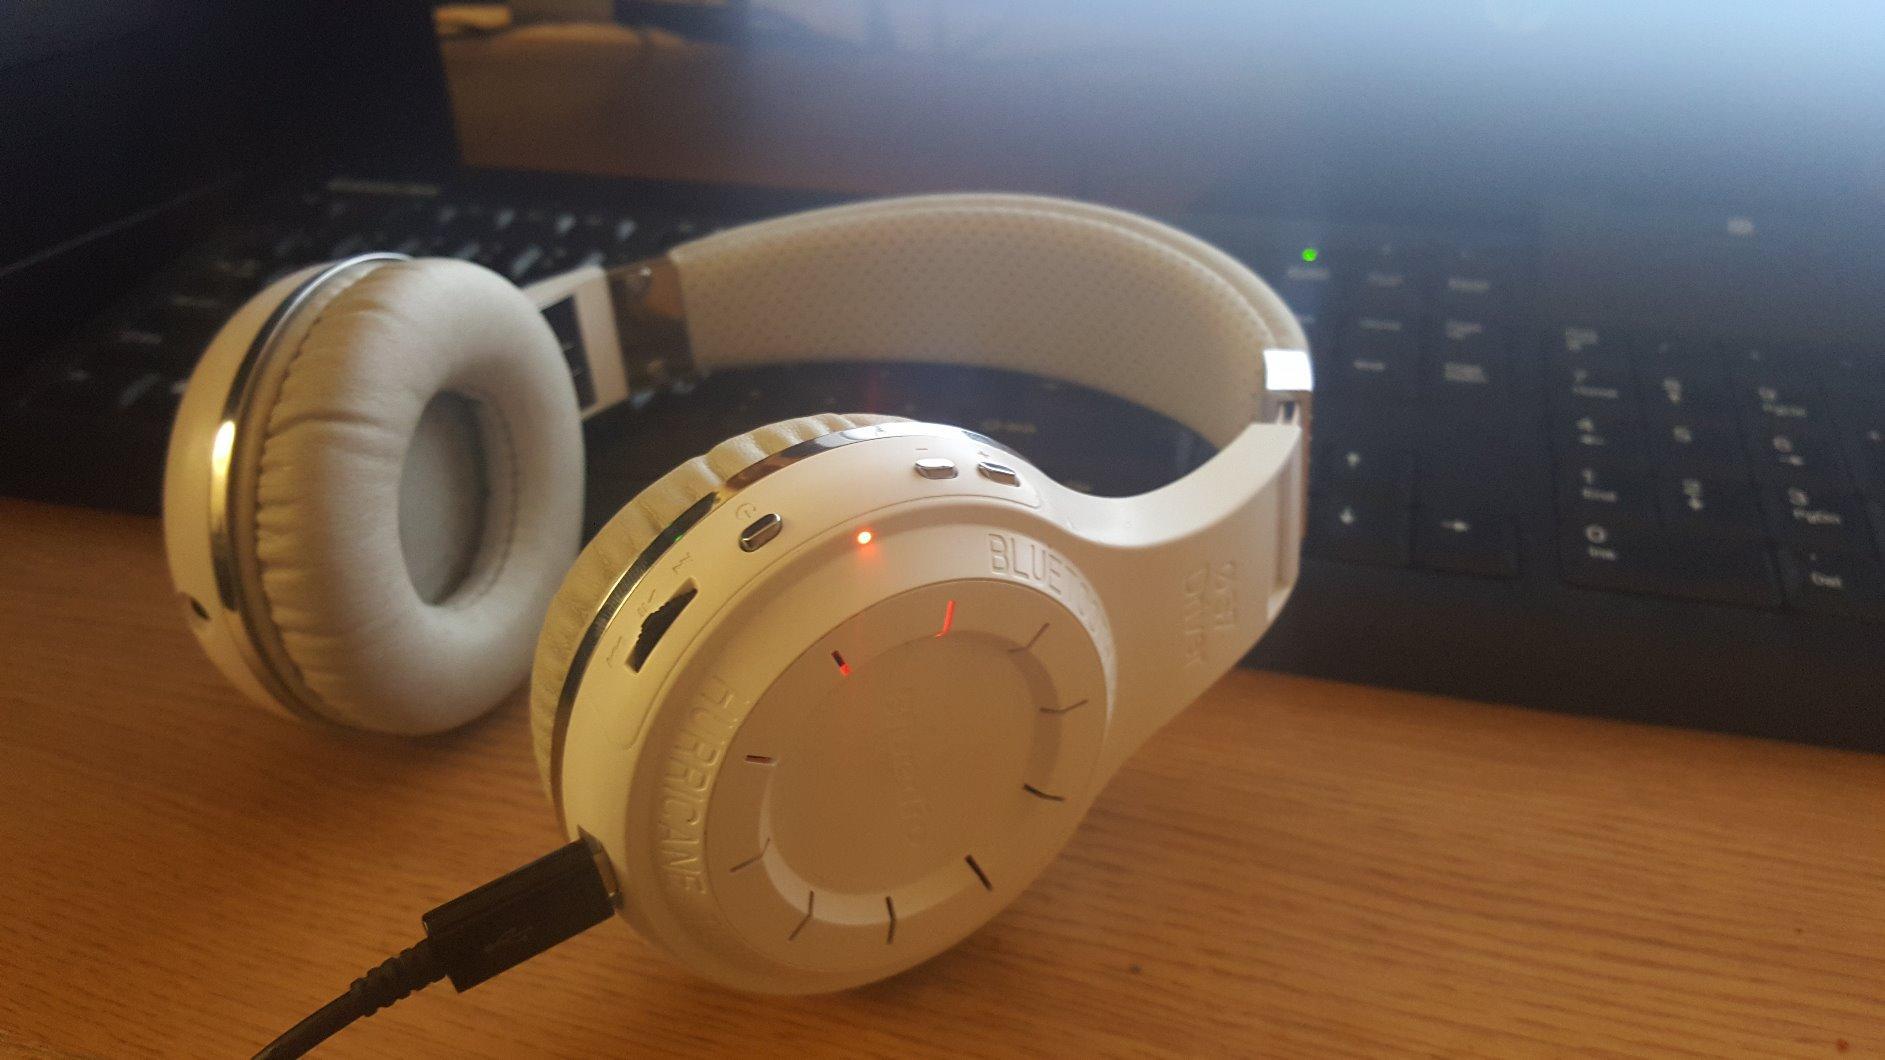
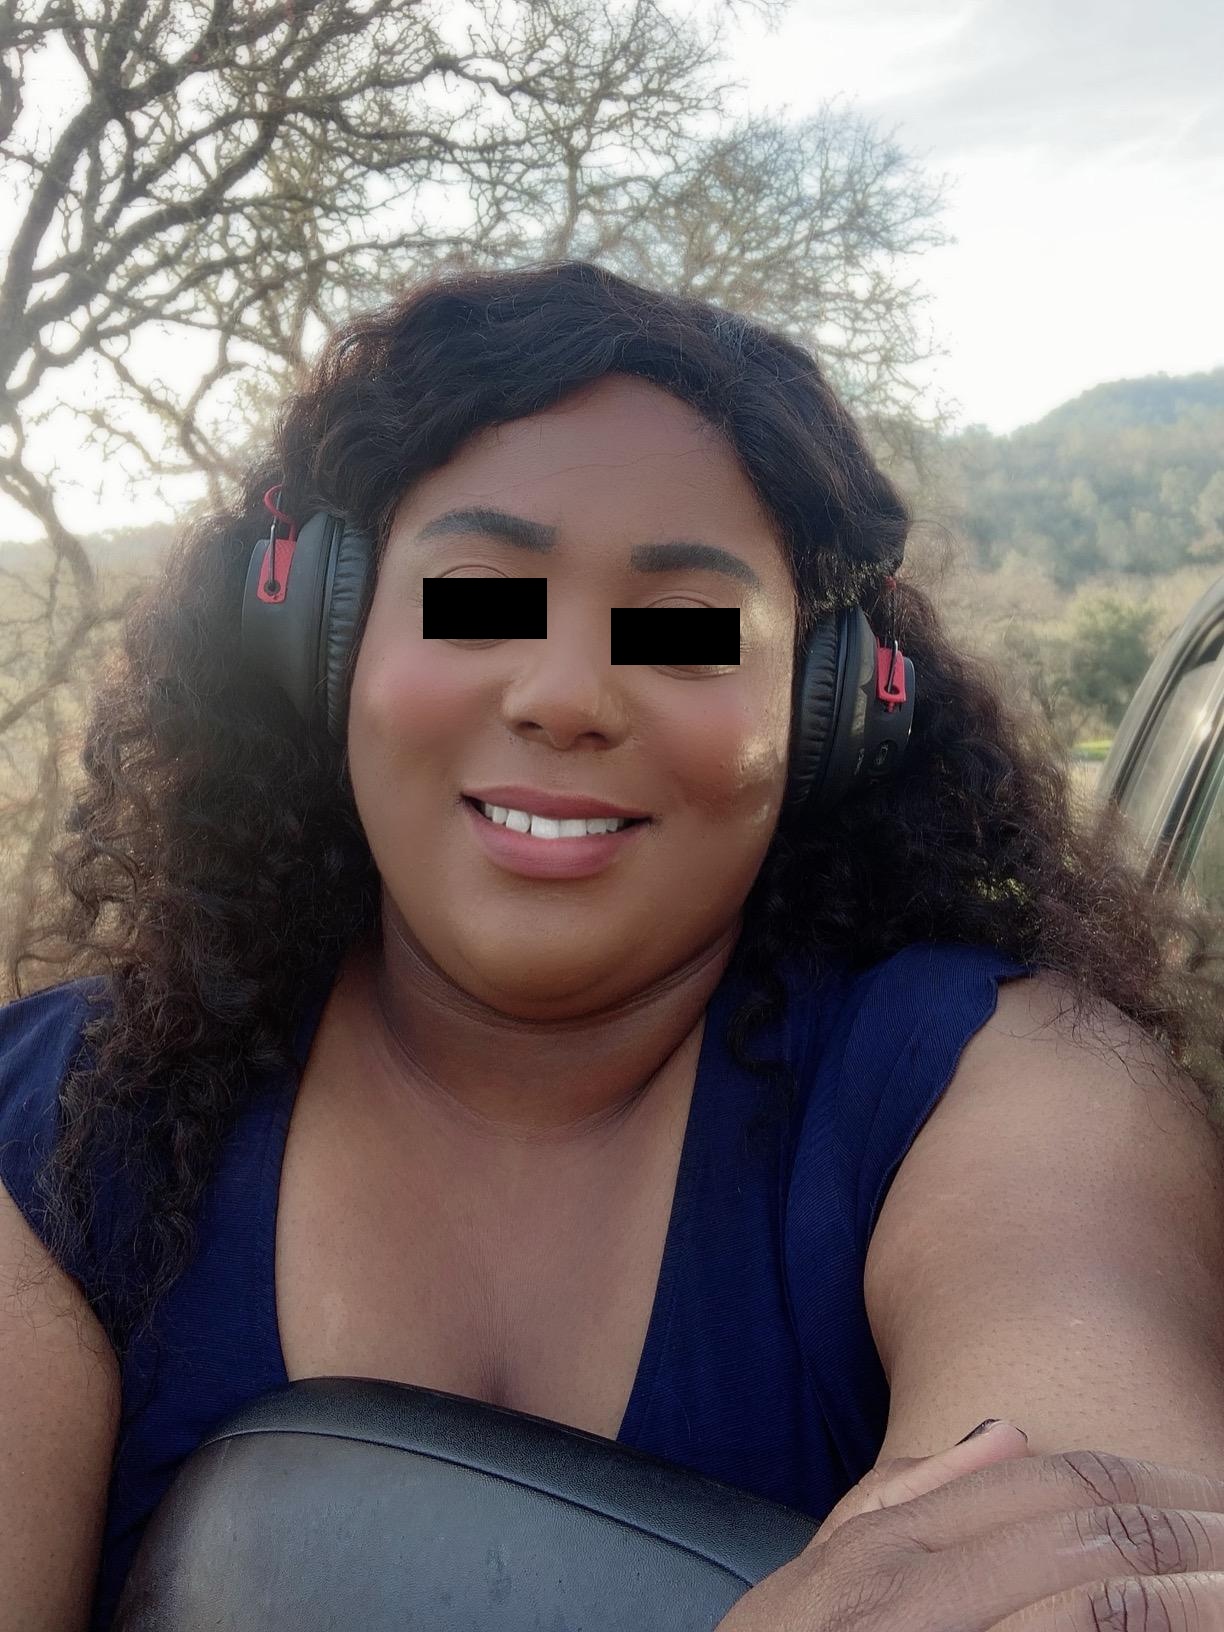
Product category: headphones
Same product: no